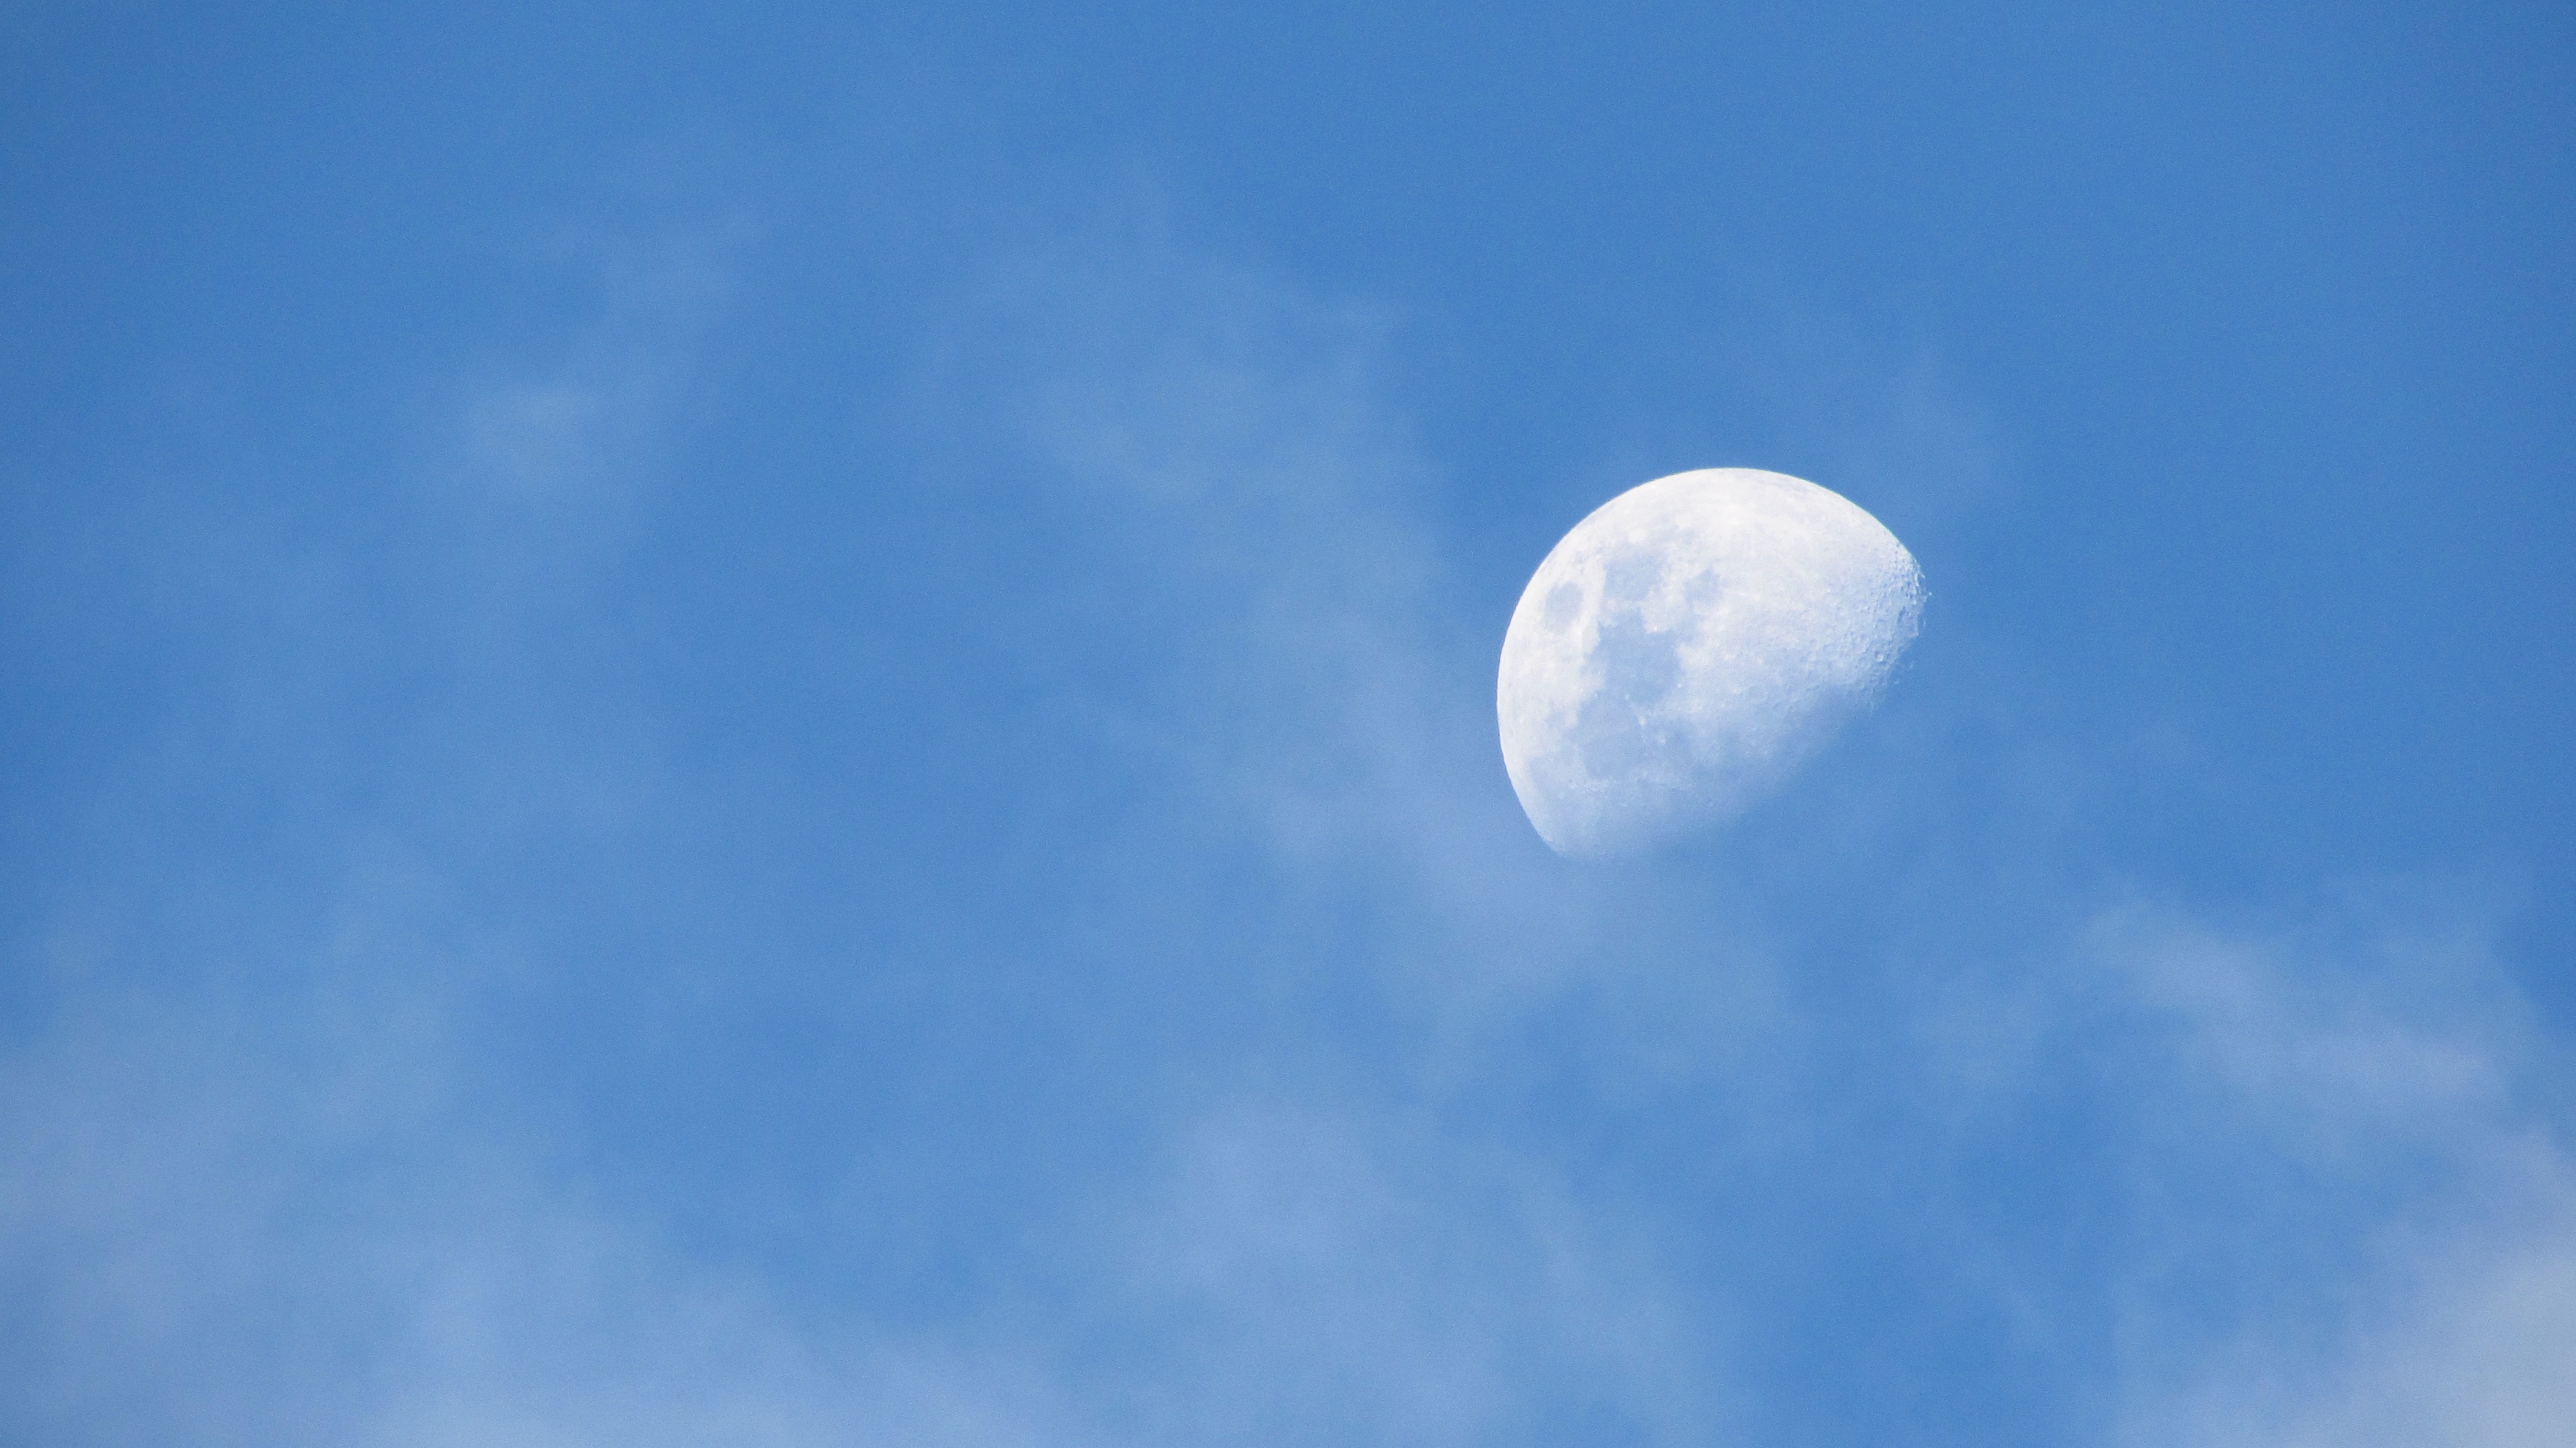
cloud, sky, atmosphere, daytime, cumulus, blue, moon, astronomical object, meteorological phenomenon, atmosphere of earth